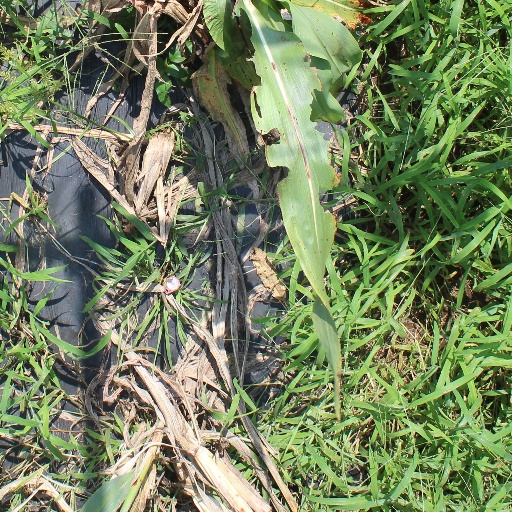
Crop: sorghum